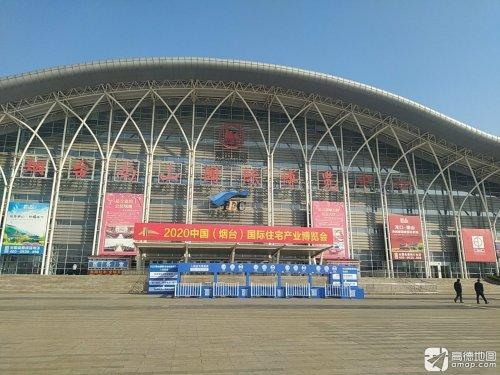
地标名称：烟台南山国际博览中心
所在城市：烟台市·莱山区